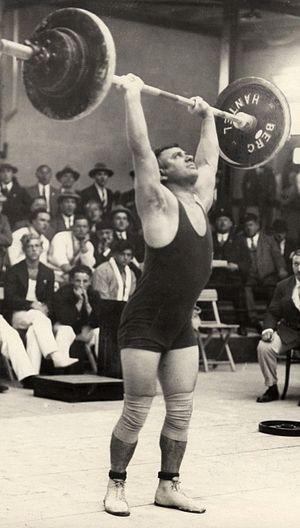
August Scheffer, né le 24 janvier 1898 à Haarlem et mort le 1ᵉʳ novembre 1952 dans la même ville, est un haltérophile néerlandais.